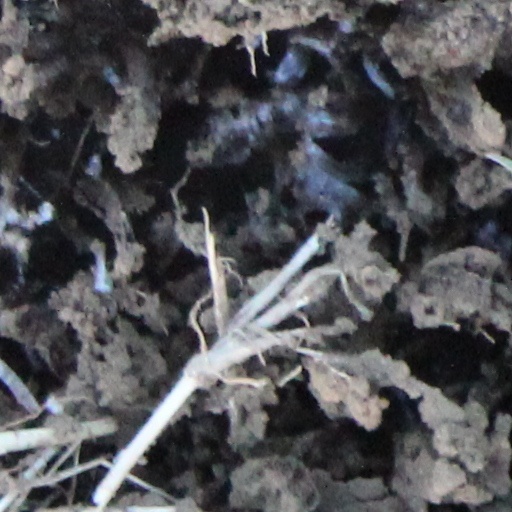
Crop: wheat